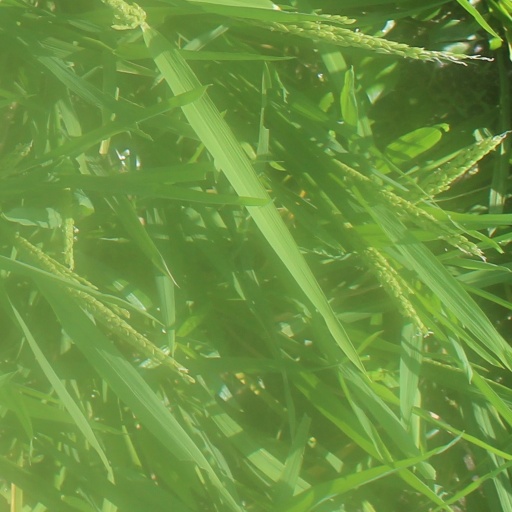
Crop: rice